Bornova

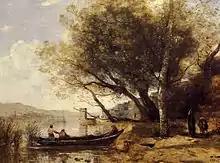
"Bournabat, Smyrne", as imagined by Jean-Baptiste-Camille Corot in an 1873 painting ordered, and subsequently refused, by the Turkish collector Eram Bey.

With a total bed capacity of only 400 across the district, most of which is accounted by the suburb's single large hotel, the accommodation facilities are rather limited inside Bornova, and the hotels in İzmir's center are generally preferred for a night's stay.